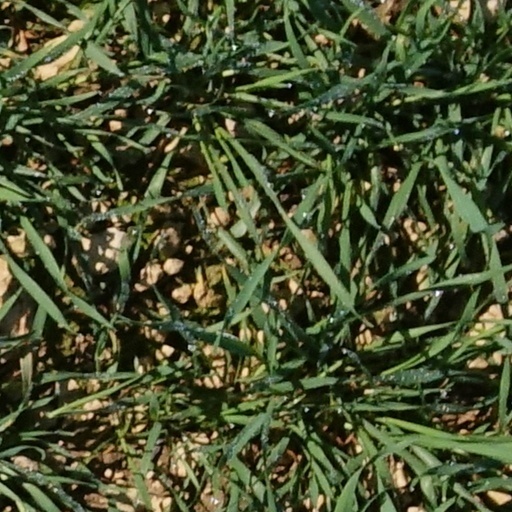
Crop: wheat